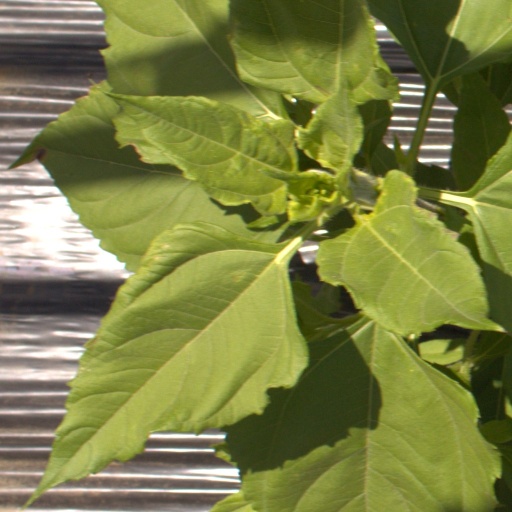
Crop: Jerusalem artichoke